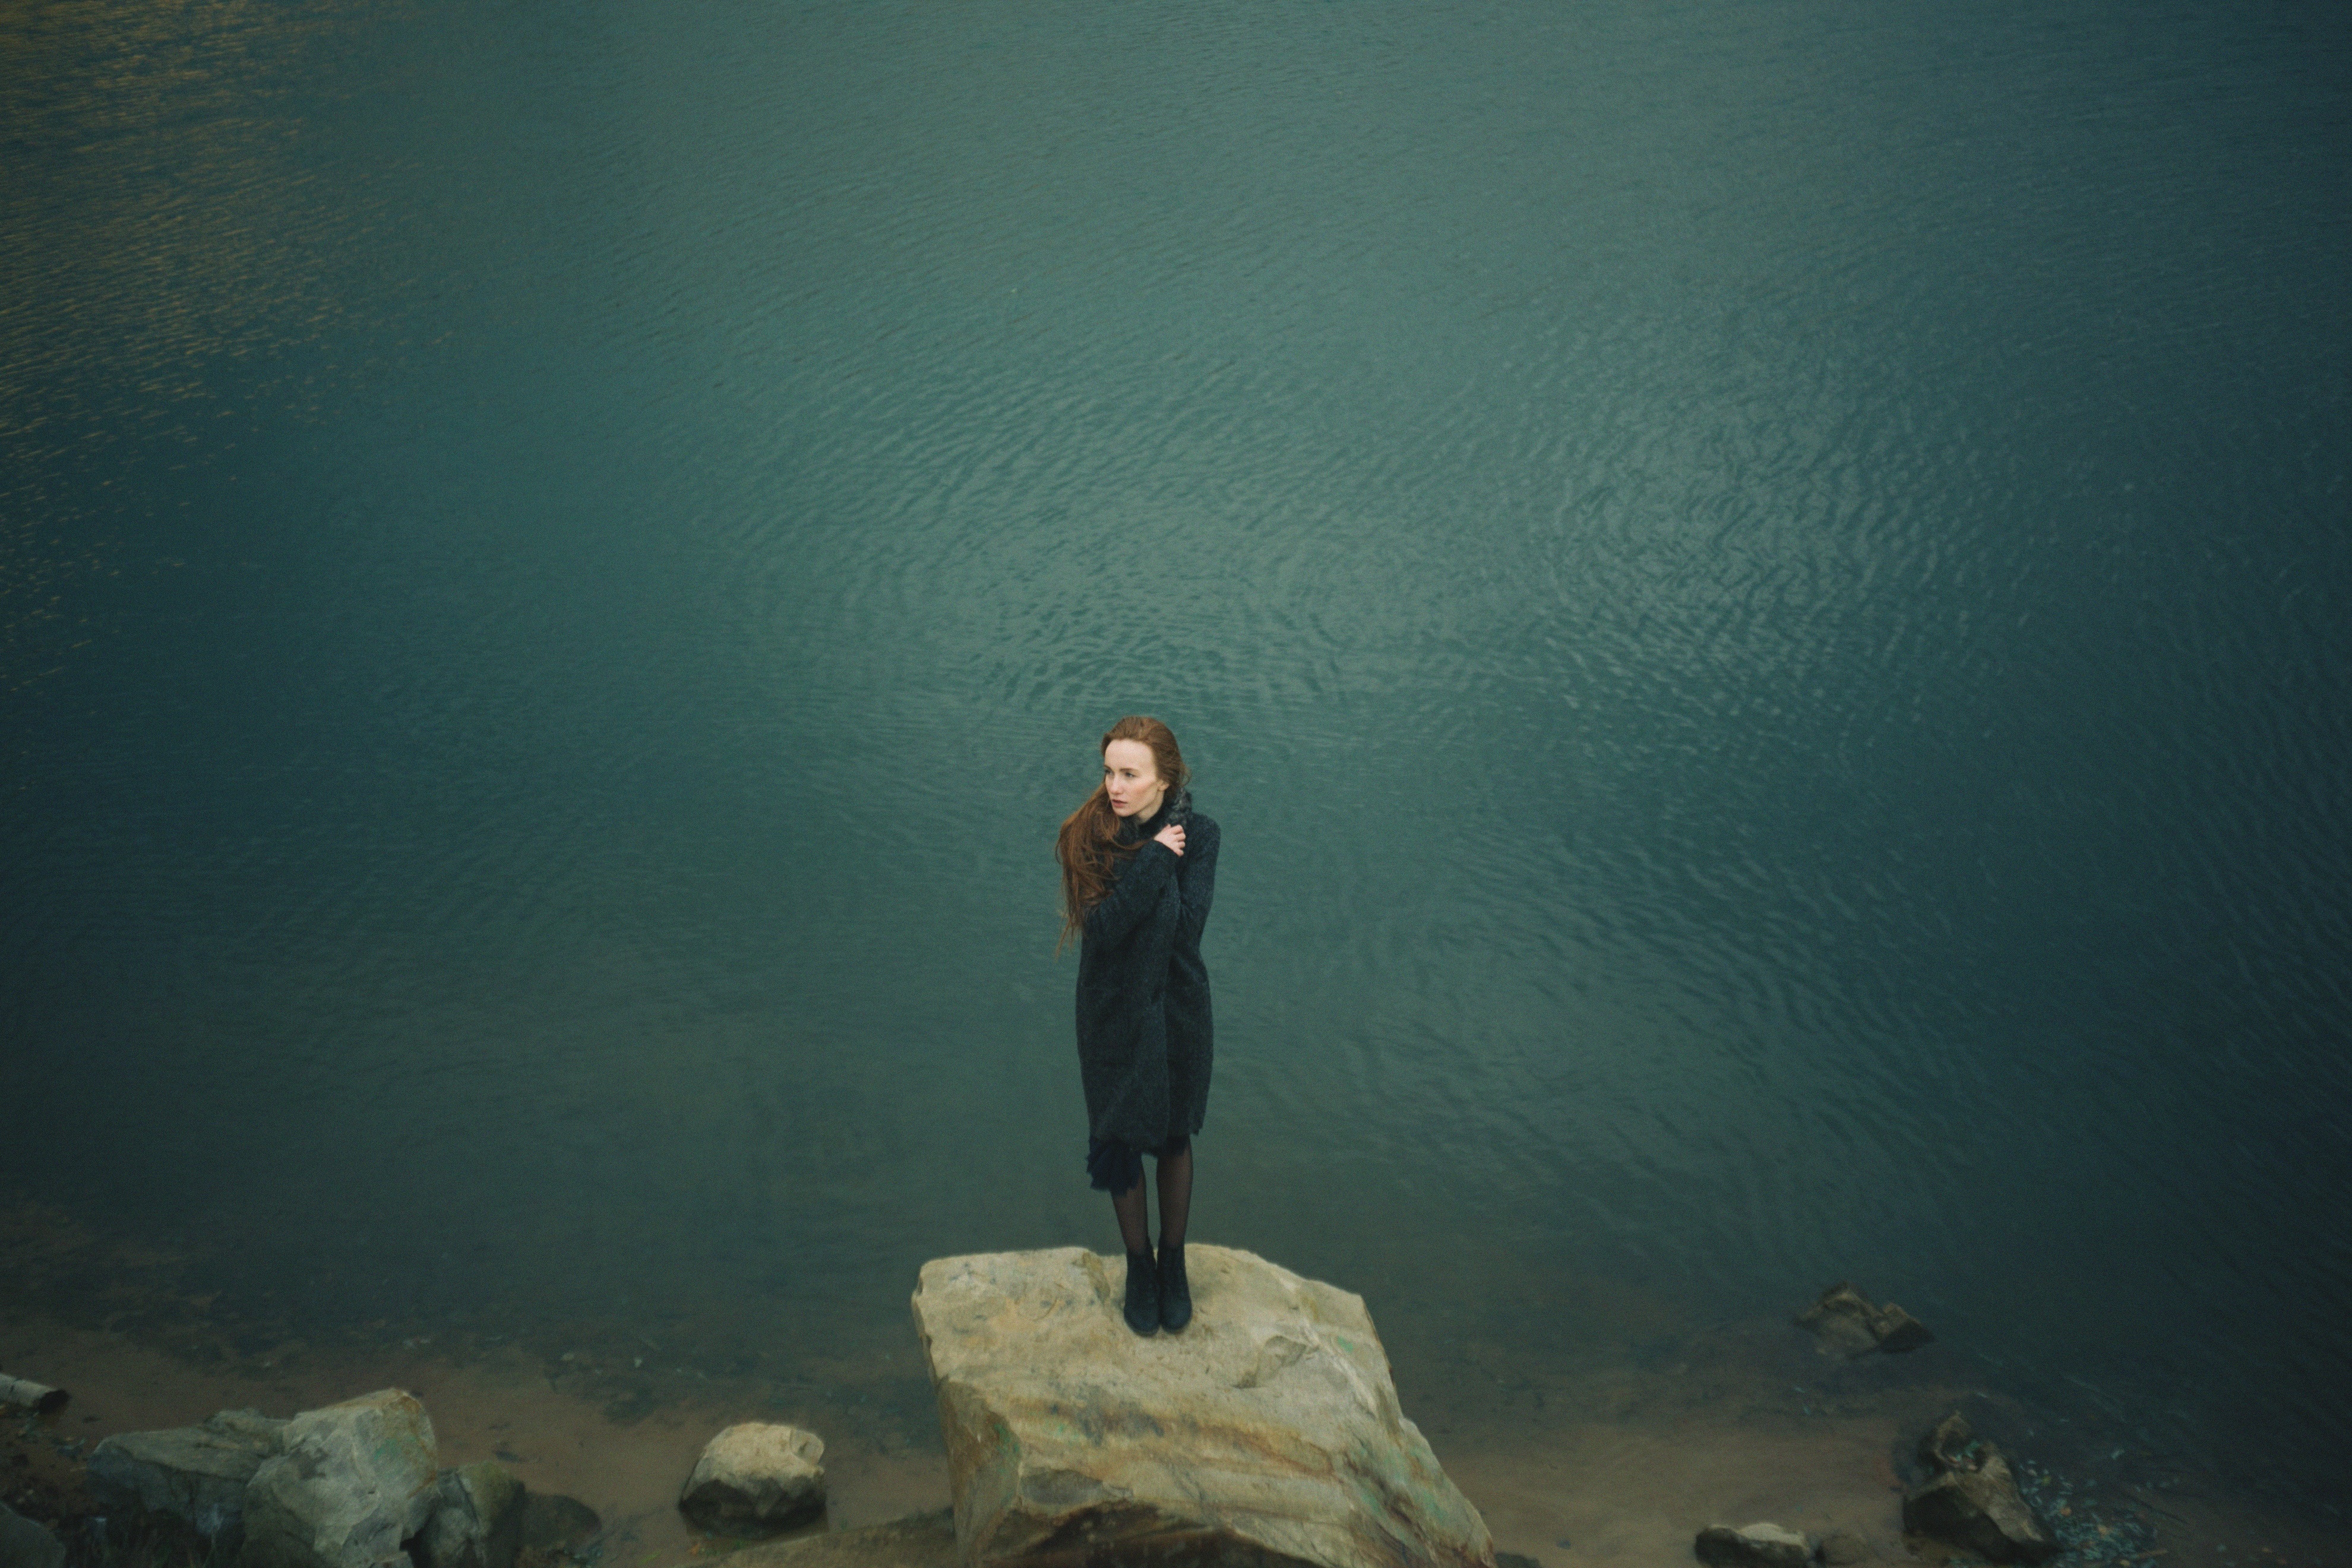
sea, water, rock, ocean, horizon, light, woman, sunlight, underwater, standing, portrait, reflection, darkness, woman standing, atmospheric phenomenon